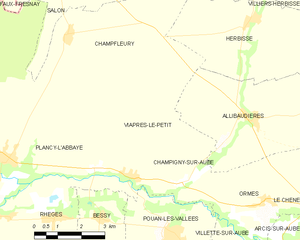
Carte des communes françaises: Viâpres-le-Petit